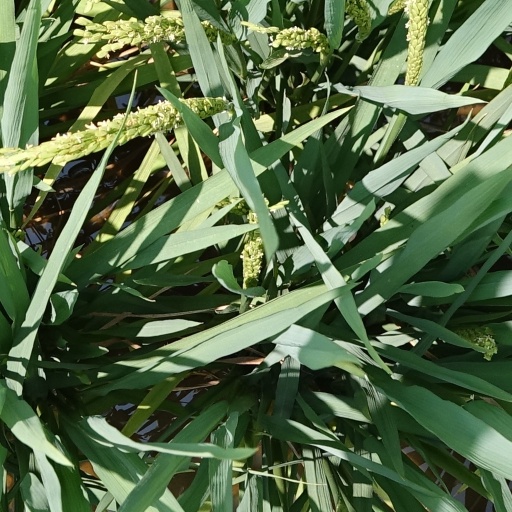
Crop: rice